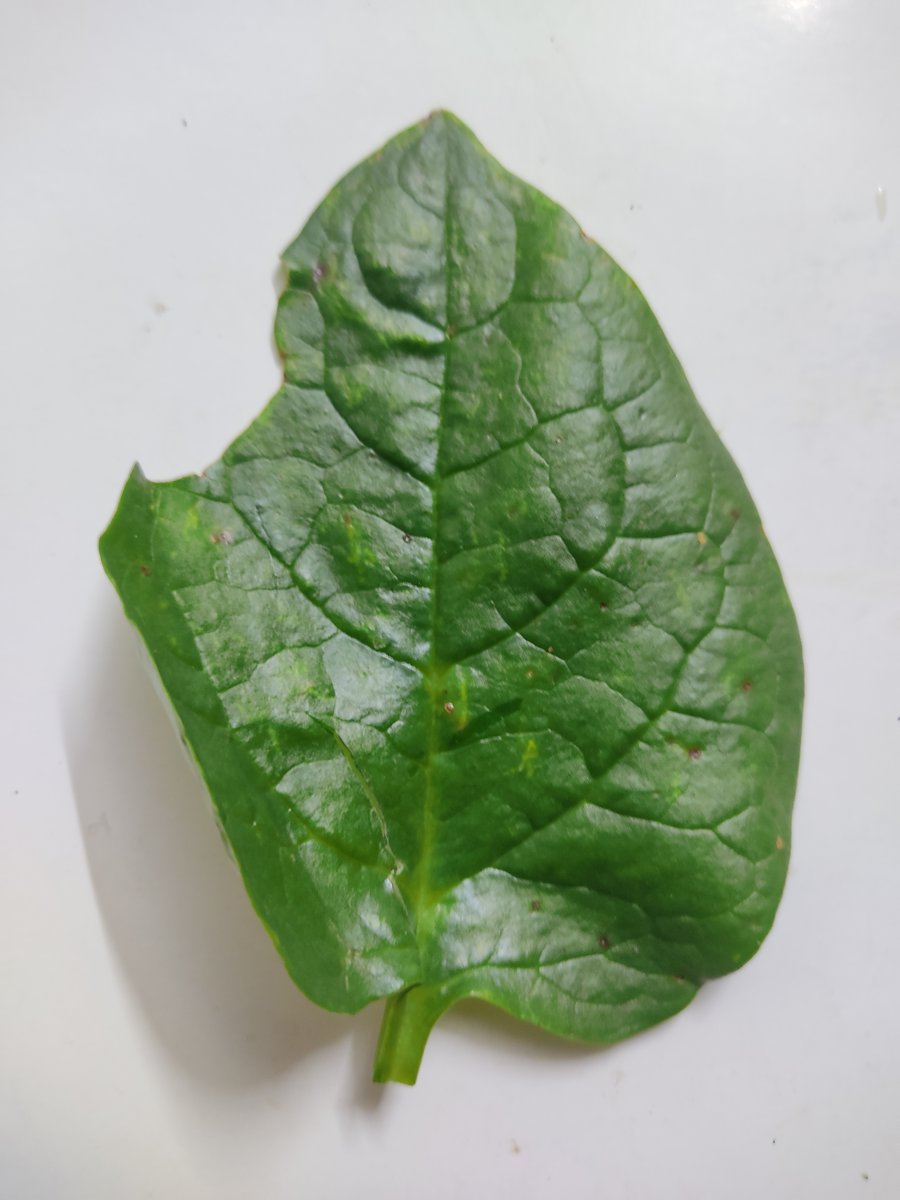
Label: Pest-Damage